Stonewall Jackson

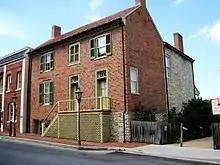
House owned by Stonewall Jackson in Lexington

In the spring of 1851, Jackson accepted a newly created teaching position at the Virginia Military Institute (VMI). He became Professor of Natural and Experimental Philosophy, or Physics, and Instructor of Artillery.